Yale Graduate School of Arts and Sciences

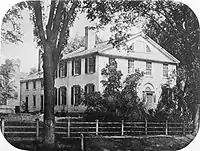
Second President's House, home to the Department of Philosophy and the Arts, 1847–1860

Established by an act of the Yale Corporation in August 1847, the Graduate School of Arts and Sciences was originally called the "Department of Philosophy and the Arts" and enrolled eleven students who had completed four-year undergraduate degrees. The Department was also the precursor of the Sheffield Scientific School, which was cleaved from the department in 1854. The program offered seminars in chemistry and metallurgy, agricultural science, Greek and Latin literature, mathematics, philology, and Arabic. The faculty consisted of two full-time science professors, chemists Benjamin Silliman, Jr. and John P. Norton, and five Yale College faculty members who offered advanced courses in their subject areas.